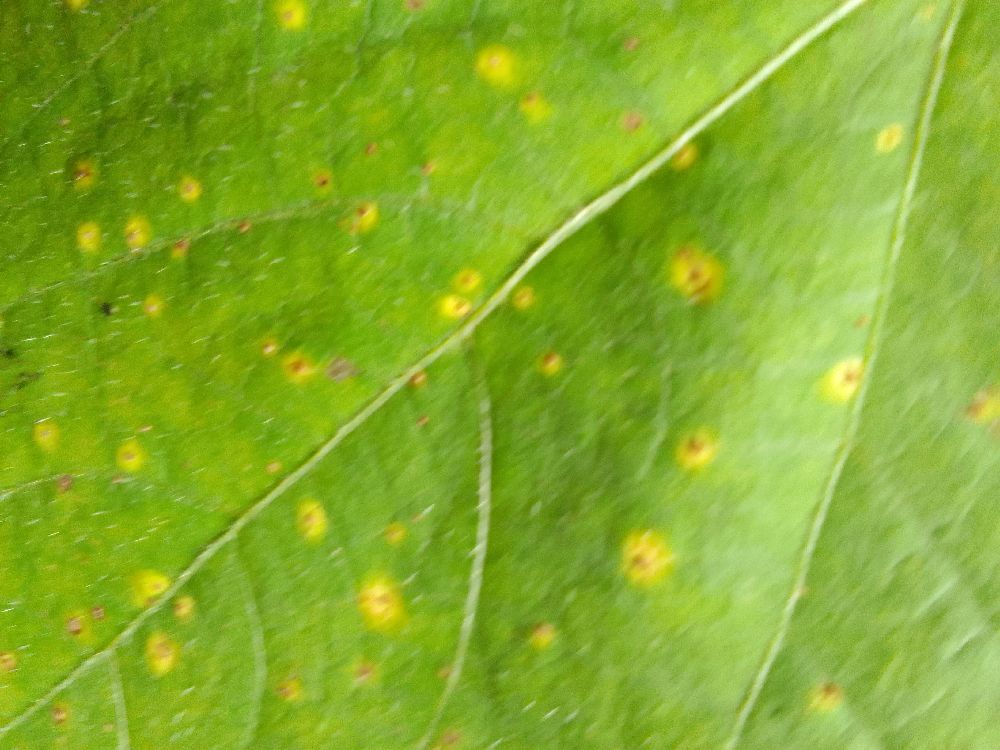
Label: rust